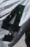
Number: 4